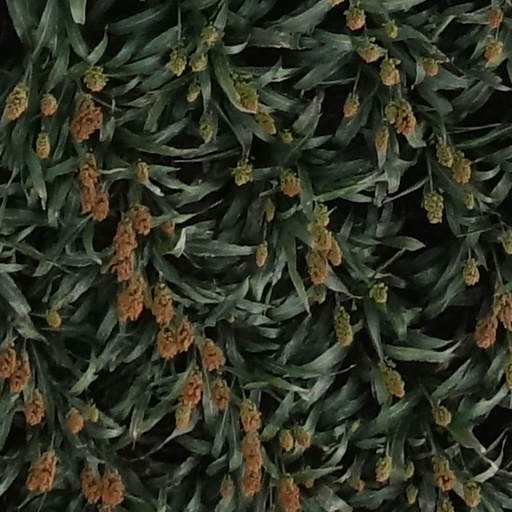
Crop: sorghum